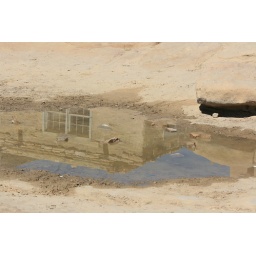
spiegelbeeld van en huis in sky city